John Kirk (explorer)

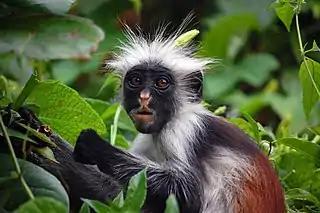
Kirk's red colobus of Zanzibar, "Procolobus kirkii", taken at Jozani Forest, Zanzibar, Tanzania.

Kirk's daughter, Helen, married Major-General Henry Brooke Hagstromer Wright CB CMG, the brother of the famous bacteriologist and immunologist, Sir Almroth Edward Wright and of Sir Charles Theodore Hagberg Wright, Secretary and Librarian of London Library. Kirk's son Colonel John William Carnegie Kirk was the author of ""A British Garden Flora"". The engineer, Alexander Carnegie Kirk, was John Kirk's elder brother.